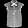
Label: Shirt